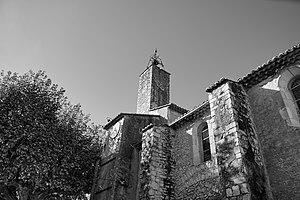
Église Saint-Faustin-et-Saint-Jovite à Quissac, dans le département du Gard (région Occitanie)
L'église Saint-Faustin-et-Saint-Jovite est une église catholique de Quissac, en France.
Quissac est une commune française située dans le département du Gard, en région Occitanie.